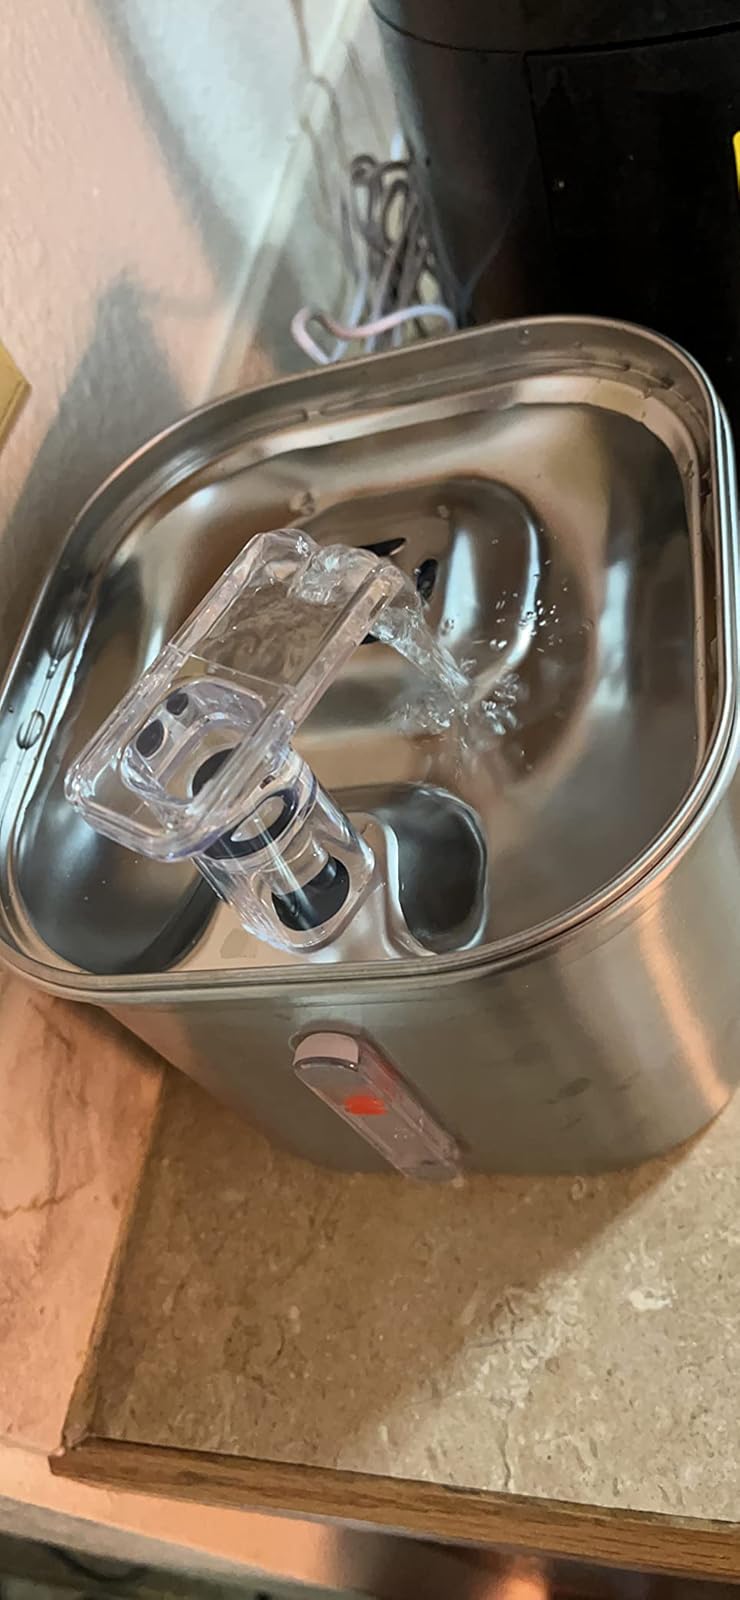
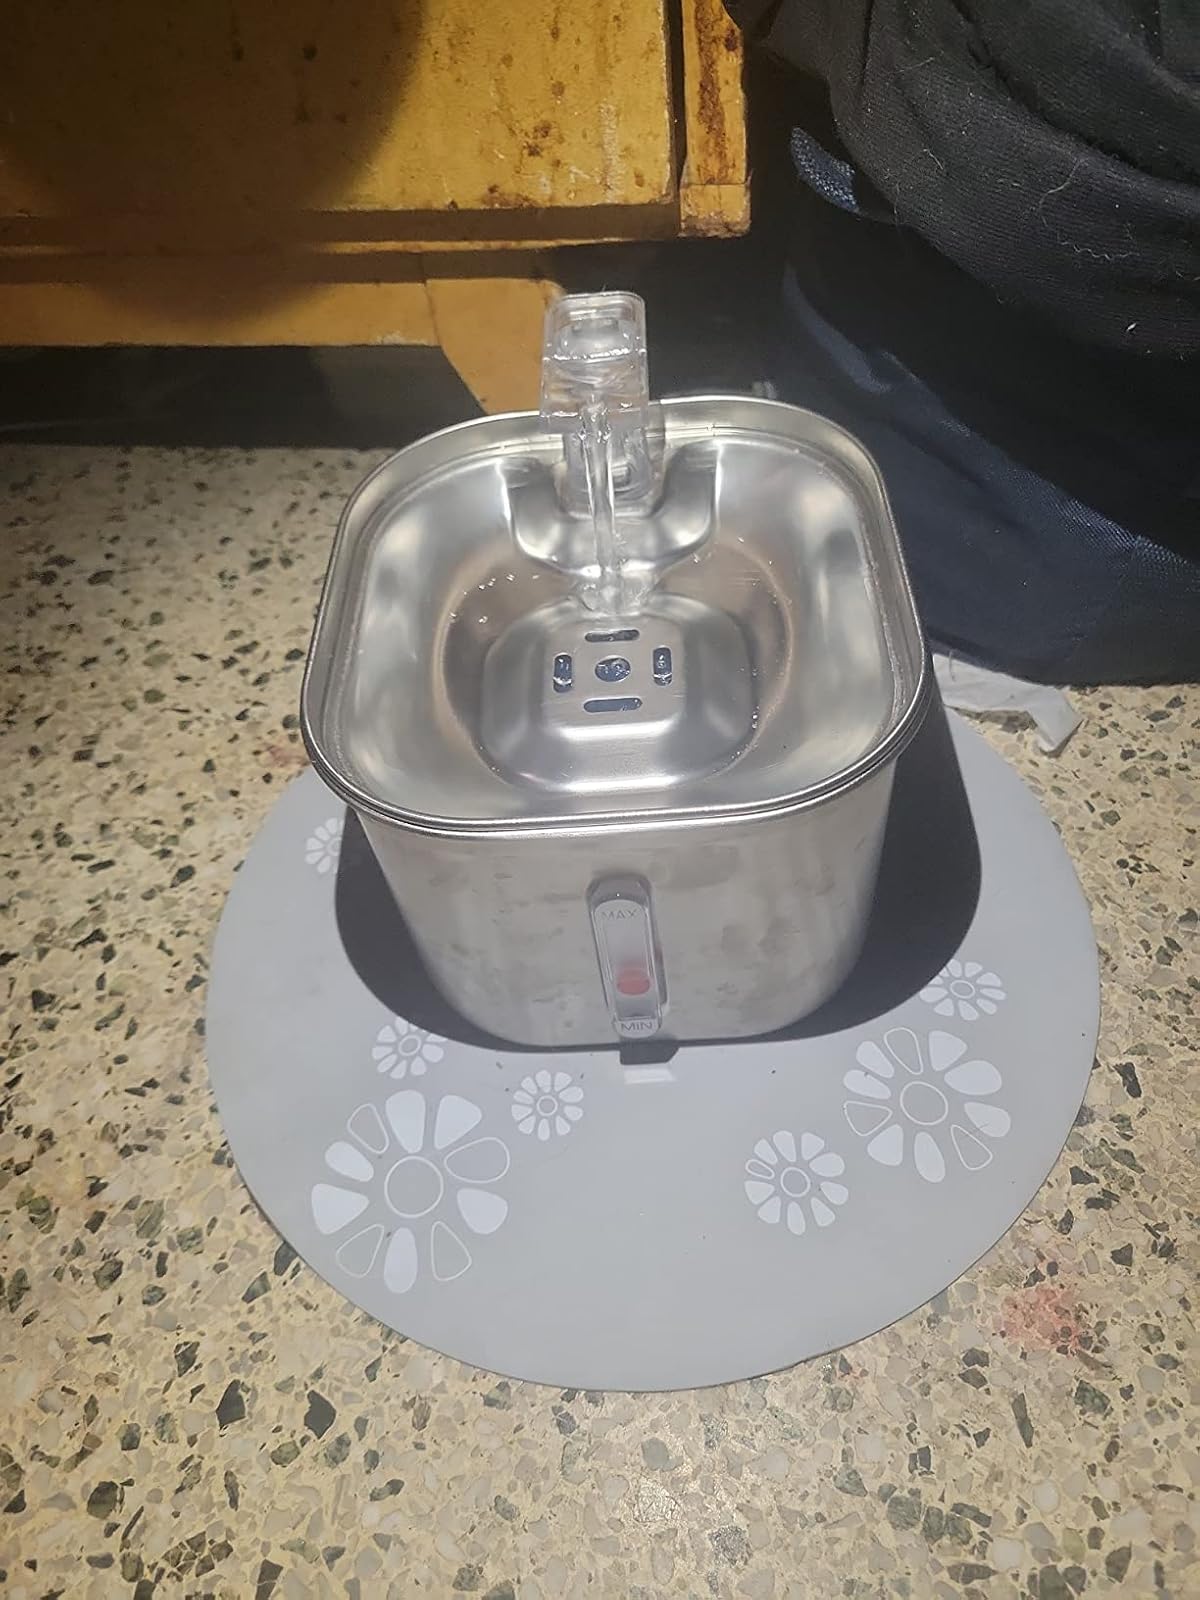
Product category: items_bowl
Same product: yes